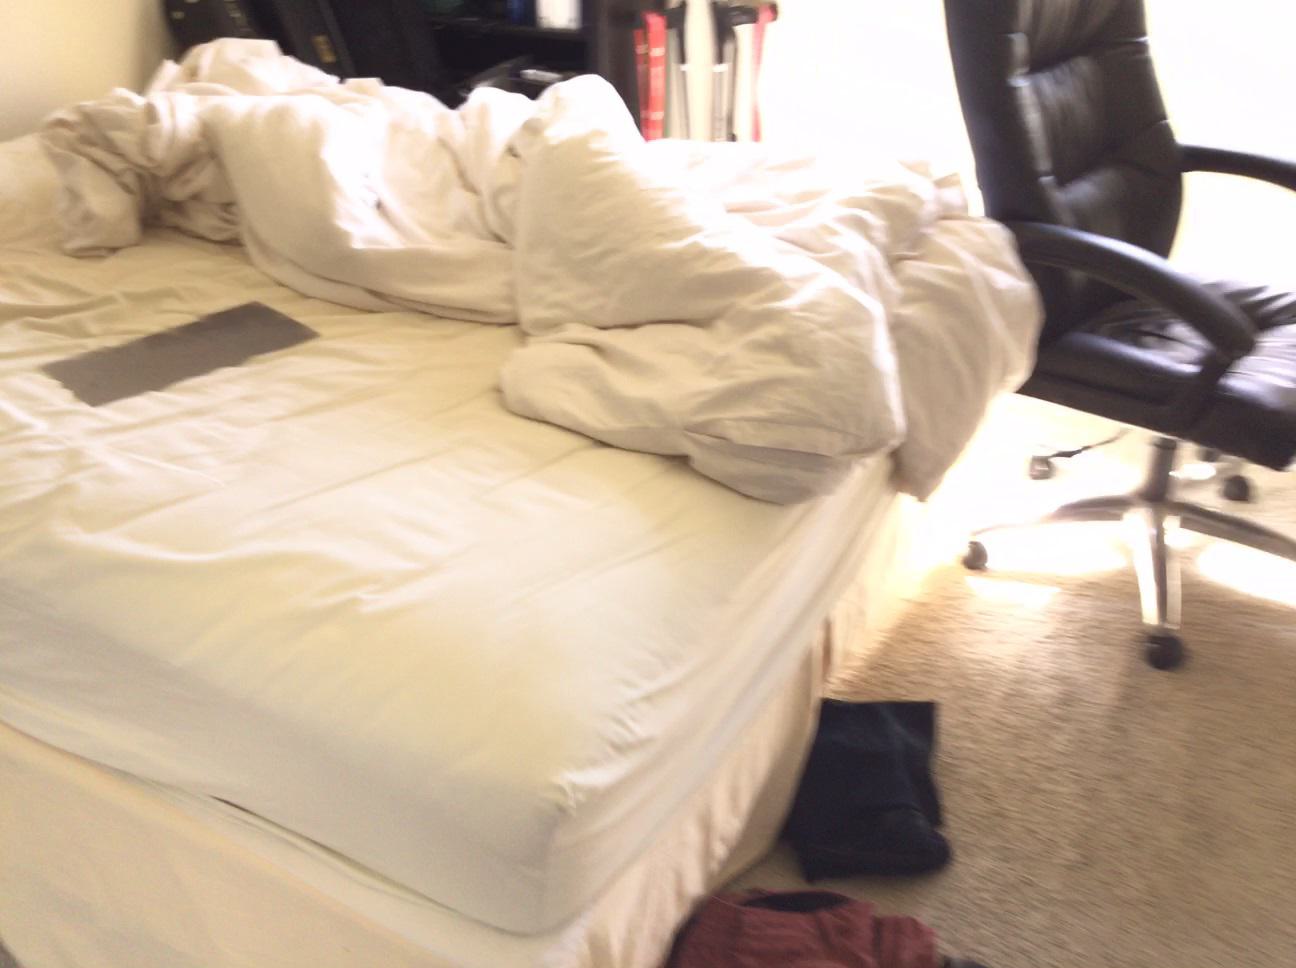
Question: In the image, there is the bed. Pinpoint several points within the vacant space situated in front of the bed from the object's perspective. Your final answer should be formatted as a list of tuples, i.e. [(x1, y1), ...], where each tuple contains the x and y coordinates of a point satisfying the conditions above. The coordinates should be between 0 and 1, indicating the normalized pixel locations of the points.
Answer: [(0.767, 0.903), (0.825, 0.930), (0.885, 0.958), (0.949, 0.987), (0.780, 0.853), (0.835, 0.877), (0.893, 0.903), (0.954, 0.930), (0.792, 0.808), (0.845, 0.830), (0.900, 0.852), (0.958, 0.877), (0.802, 0.767), (0.853, 0.786), (0.907, 0.807), (0.963, 0.829), (0.812, 0.728), (0.862, 0.746), (0.967, 0.785)]